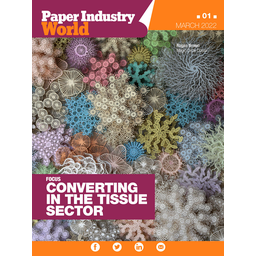
Label: paper